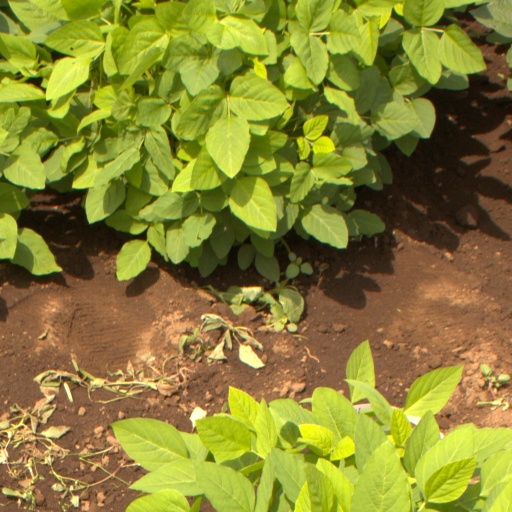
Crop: soybean